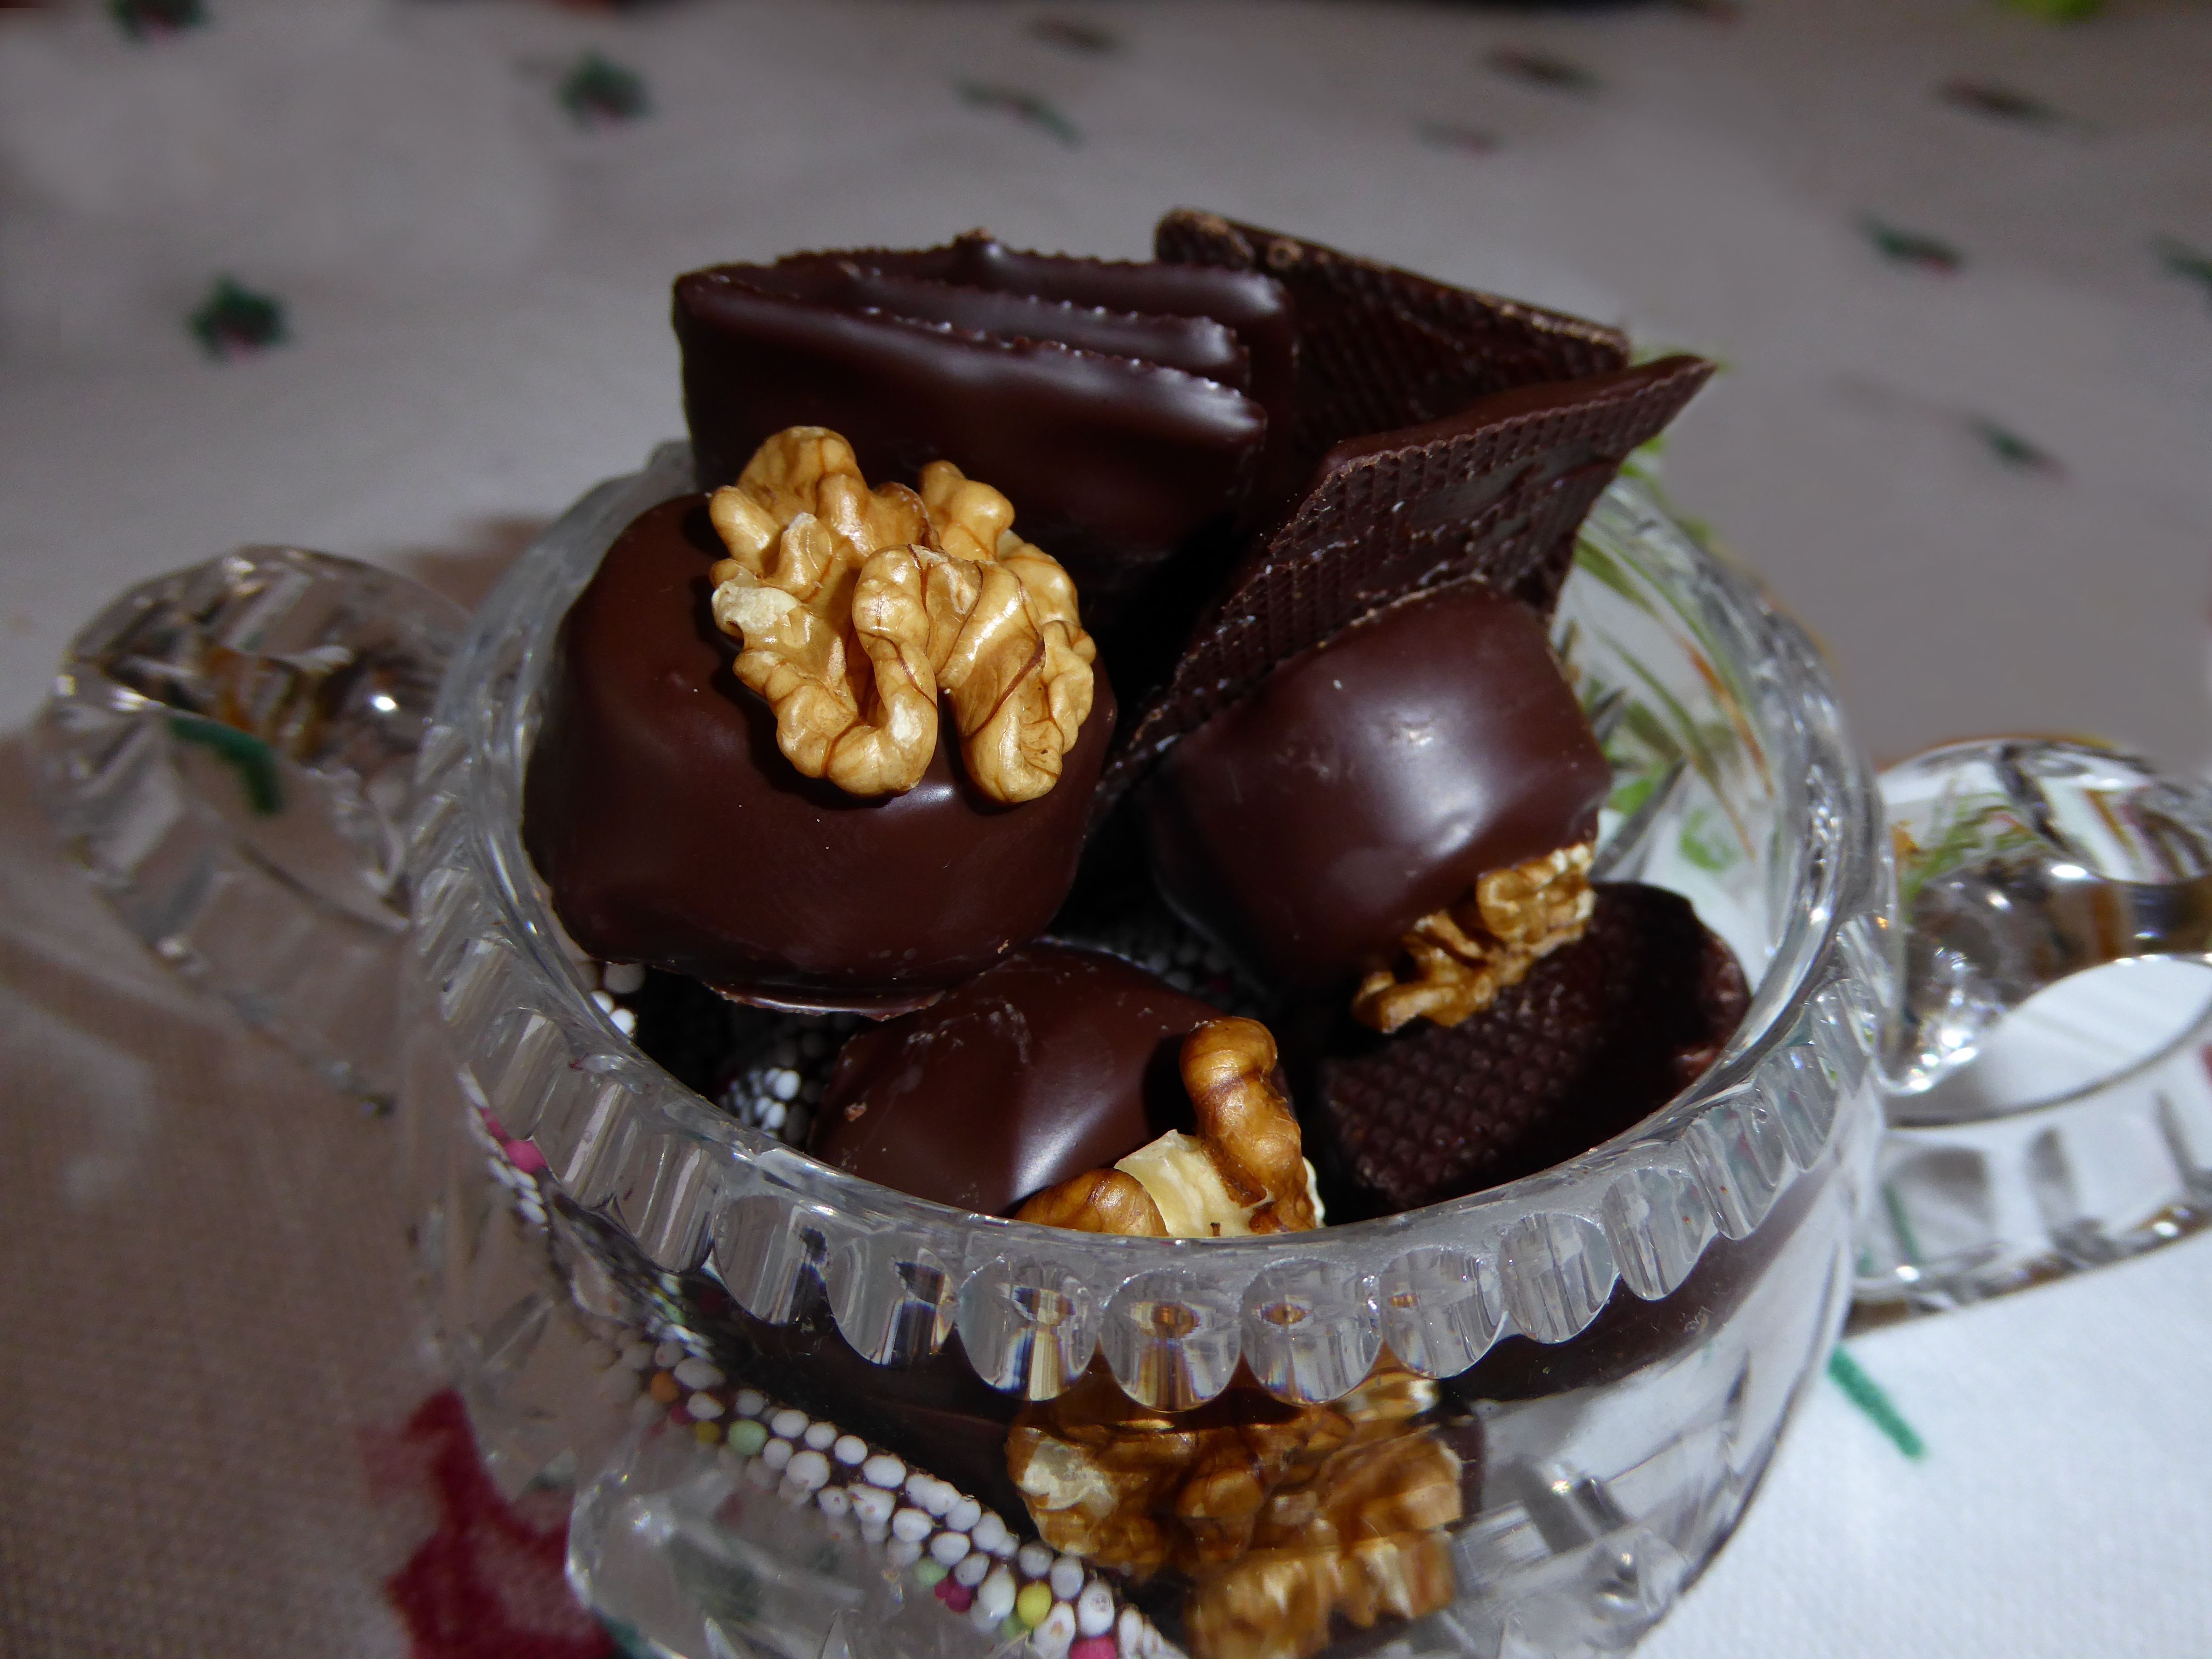
sweet, food, produce, chocolate, dessert, delicious, deco, calories, candy, glass bowl, sweetness, benefit from, confectionery, delicacy, chocolates, praline, bonbon, walnut pralines, snack food, chocolate truffle